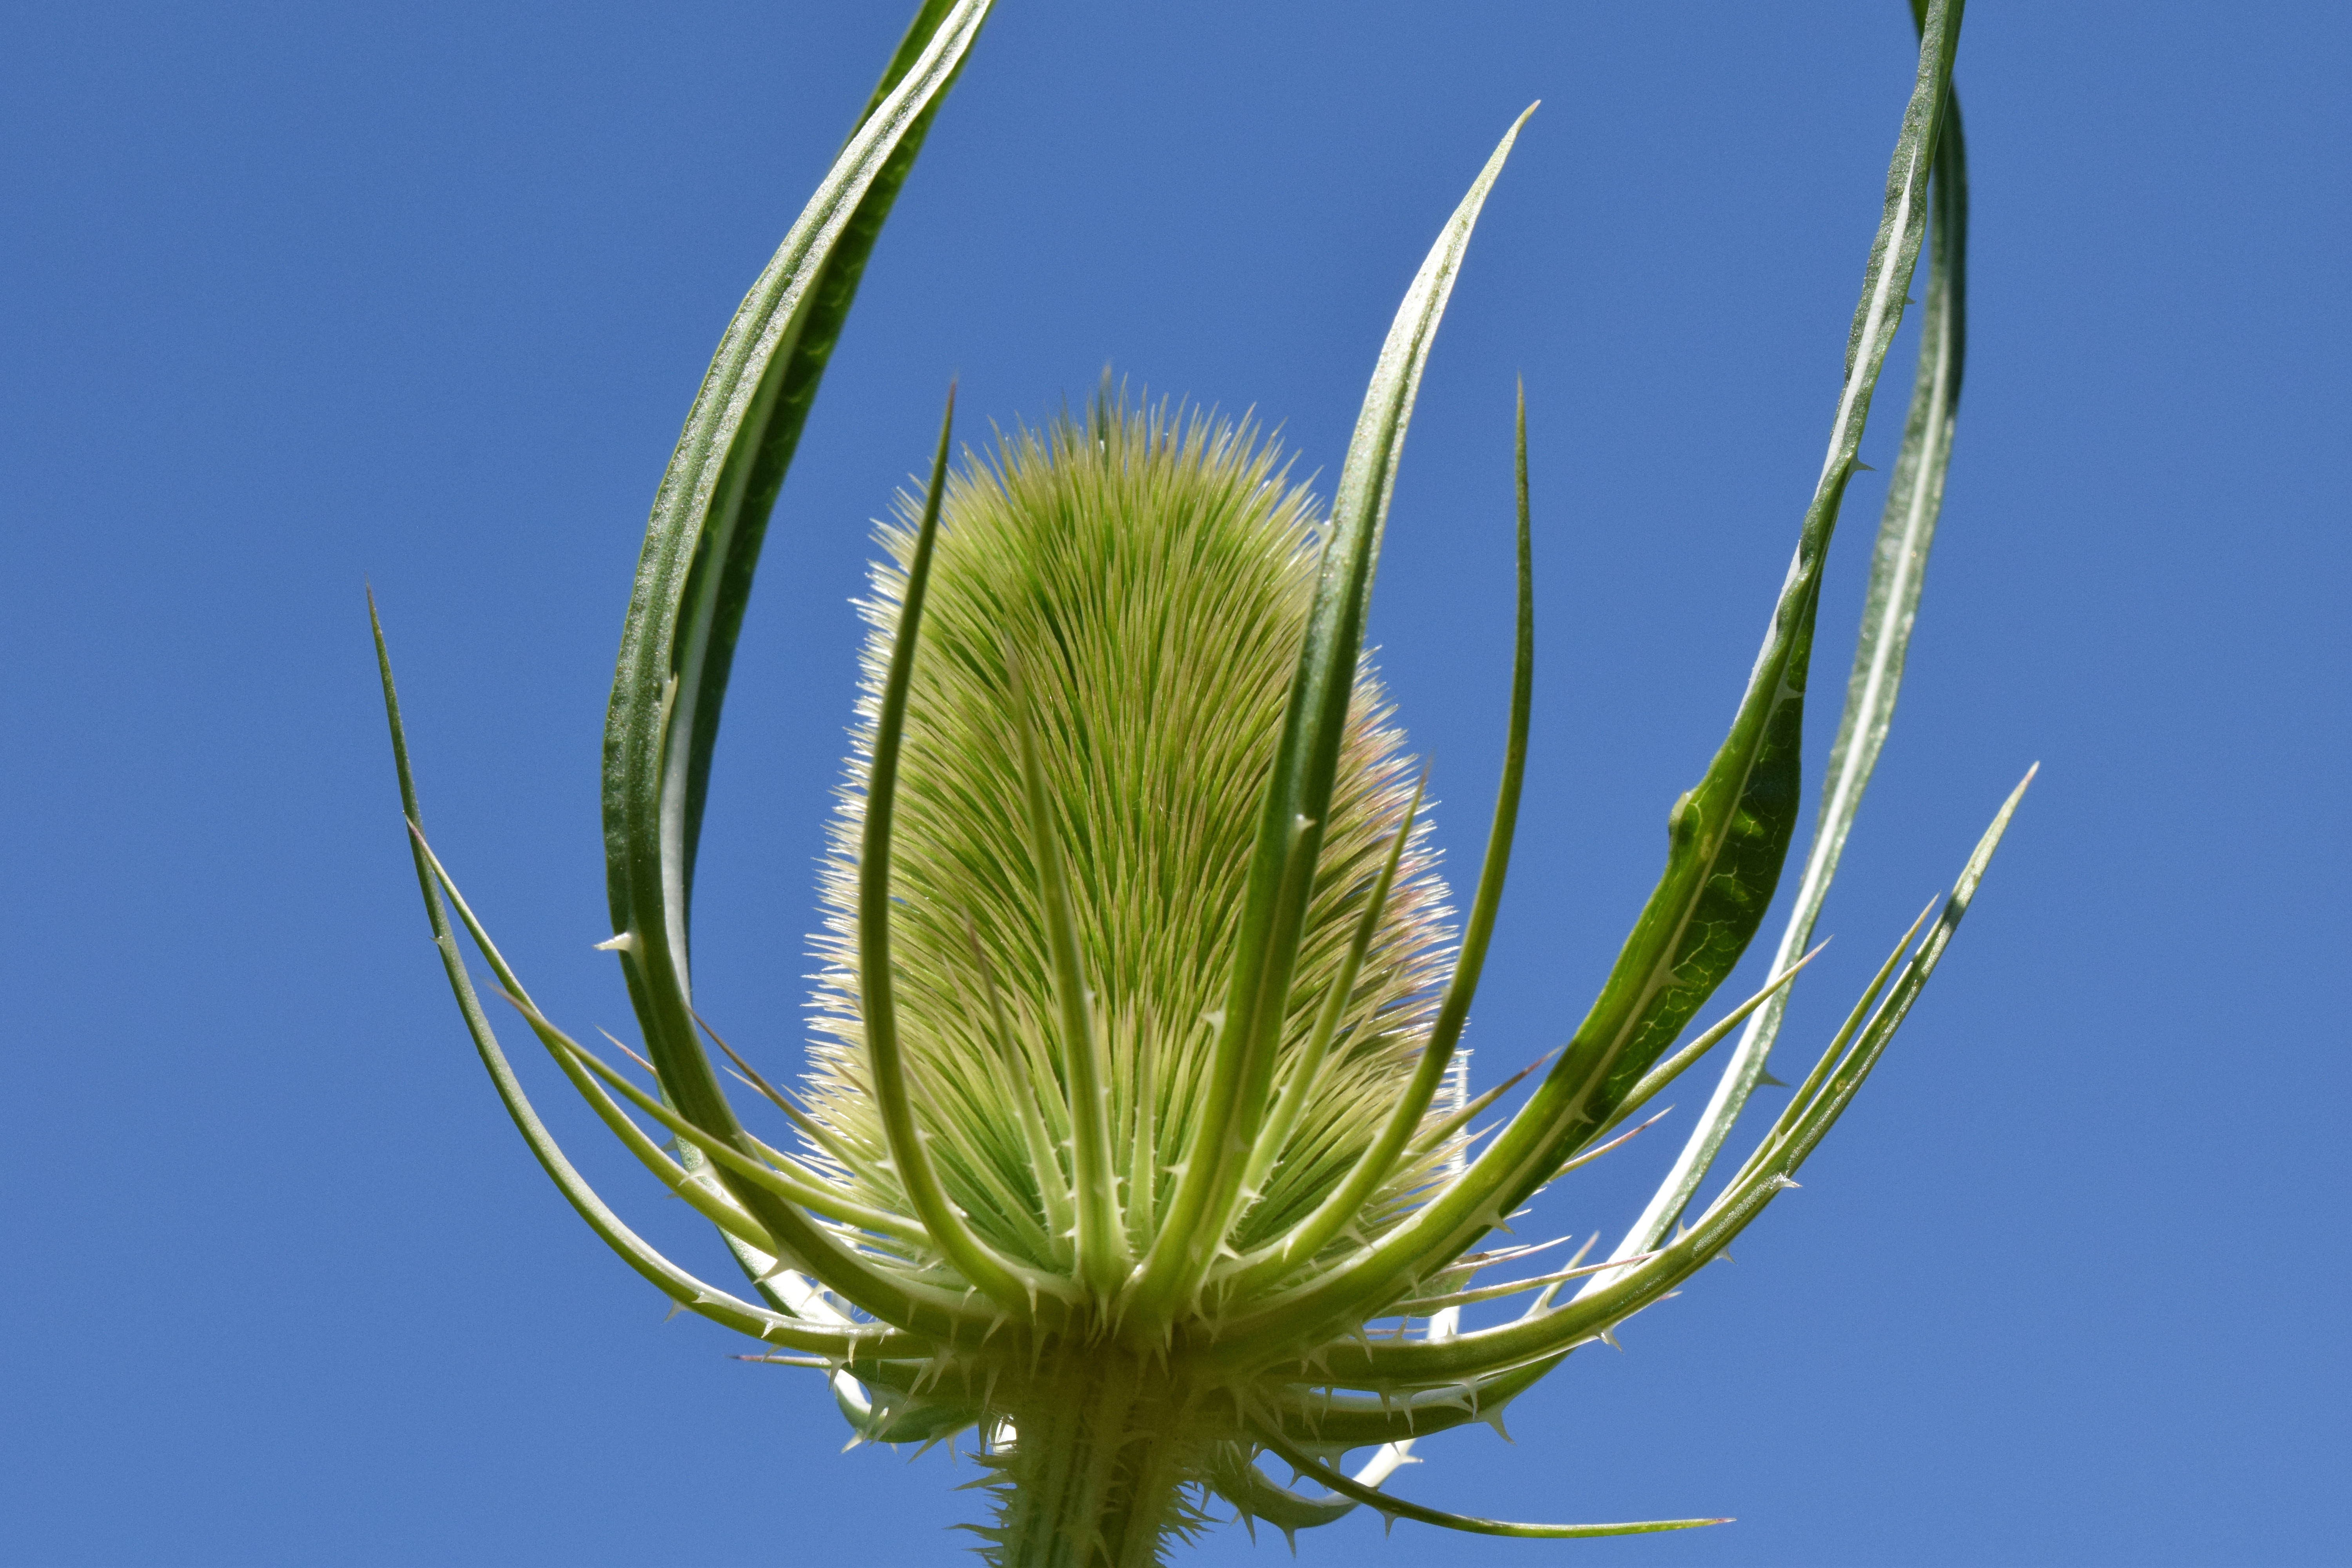
tree, nature, grass, branch, plant, sky, leaf, flower, green, botany, close, flora, wild flower, thistle, macro photography, flowering plant, wild teasel, nature prickly, dipsacus fullonum l, grass family, plant stem, land plant, arecales